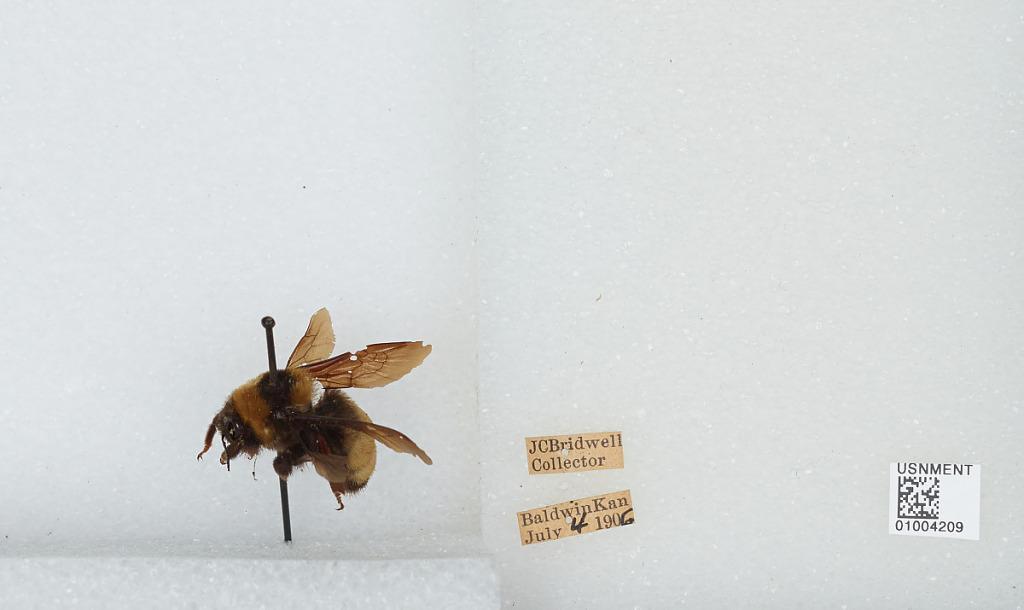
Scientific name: Bombus (Bombias) auricomus (Robertson)
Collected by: J. Bridwell
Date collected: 1906-7-4
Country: United States
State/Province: Kansas
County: Douglas
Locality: Baldwin
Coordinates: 38.7775, -95.1875